Gaius Vettius Sabinianus Julius Hospes

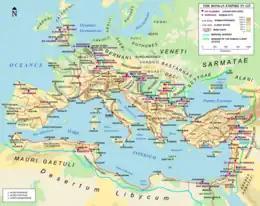
Roman Empire at the time of Vettius Sabinianus

At the beginning of the joint reigns of Marcus Aurelius and Lucius Verus, Sabinianus was appointed "juridicus" of the Italian circuit comprising "Aemilia"; "Etruria" and "Liguria"; Mireille Corbier states he is the earliest known "juridicus" for that circuit. Around 165 Emperor Marcus Aurelius raised a new legion, Legio III Italica, to fight in the Marcomannic Wars and Sabinianus was appointed its first commander as a "legatus legionis", senior legionary commander. This was followed by another special appointment, as "Legatus Aug. Rationibus putandis trium Galliarum" or legate in control of the urban finances of the three Gallic provinces, again reporting directly to the Emperor. This appointment may reflect a growing debt problem in the province, triggered by the demands of the Marcomannic Wars. His next appointment was "legatus legionis" of another legion, XIV Gemina, together with military and civil jurisdiction over Pannonia Superior, following a Roman defeat in the province in about 170 and the death of the governor. After a brief period in Rome as praefect of the "aerarium Saturni" (state treasury), he was again posted to the frontier, this time as "legatus Augusti pro praetore", imperial governor, of Pannonia Superior, where he served from around 170 to 175. Here he fought in the First Marcomannic War, taking part in several battles against Germanic tribes. For his services Marcus Aurelius rewarded him with a large share of the booty from the campaign.